Georg Jahn

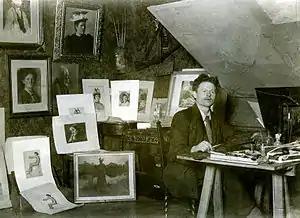
Georg Jahn in his studio (c.1899)

Georg Jahn (5 May 1869, Meißen - 18 November 1940, Loschwitz) was a German painter and graphic artist; known primarily for his etchings.